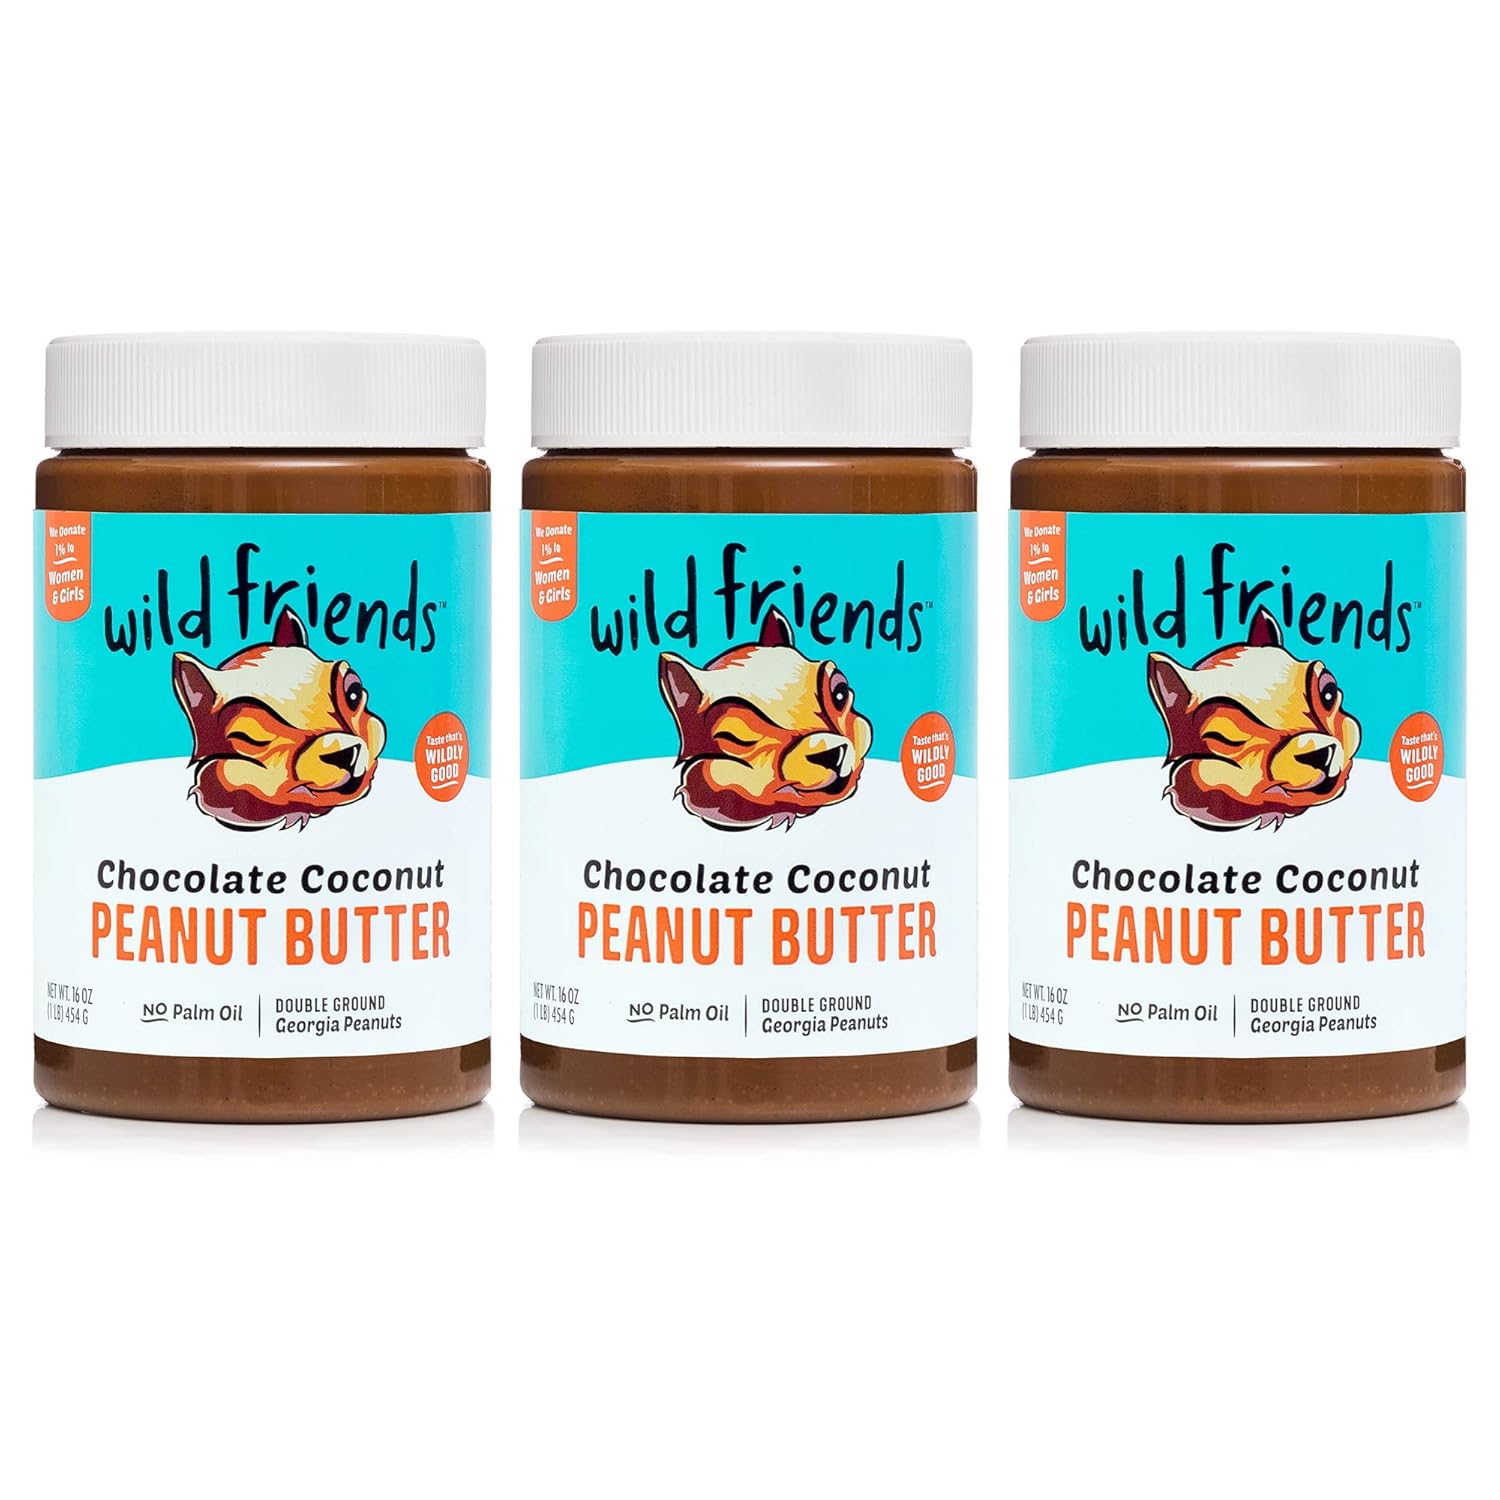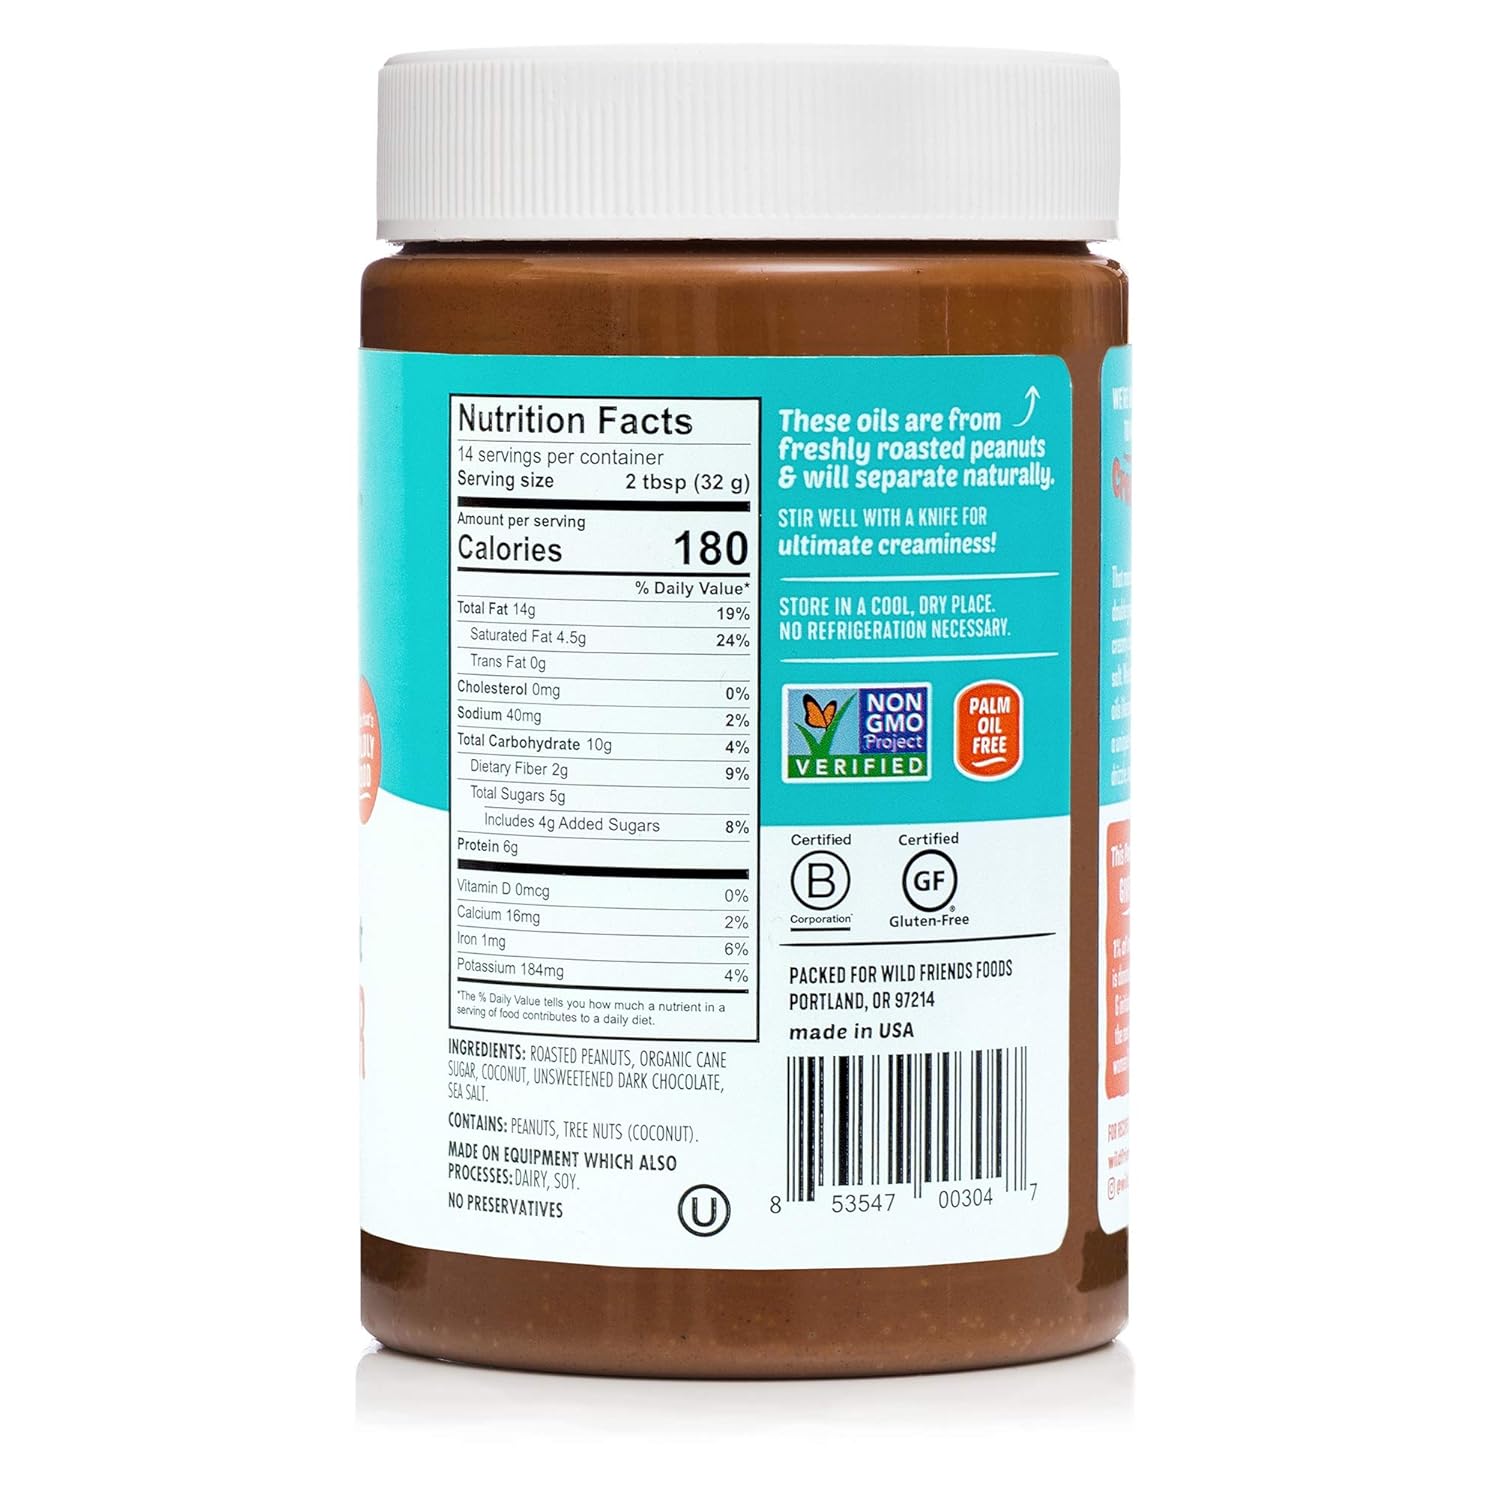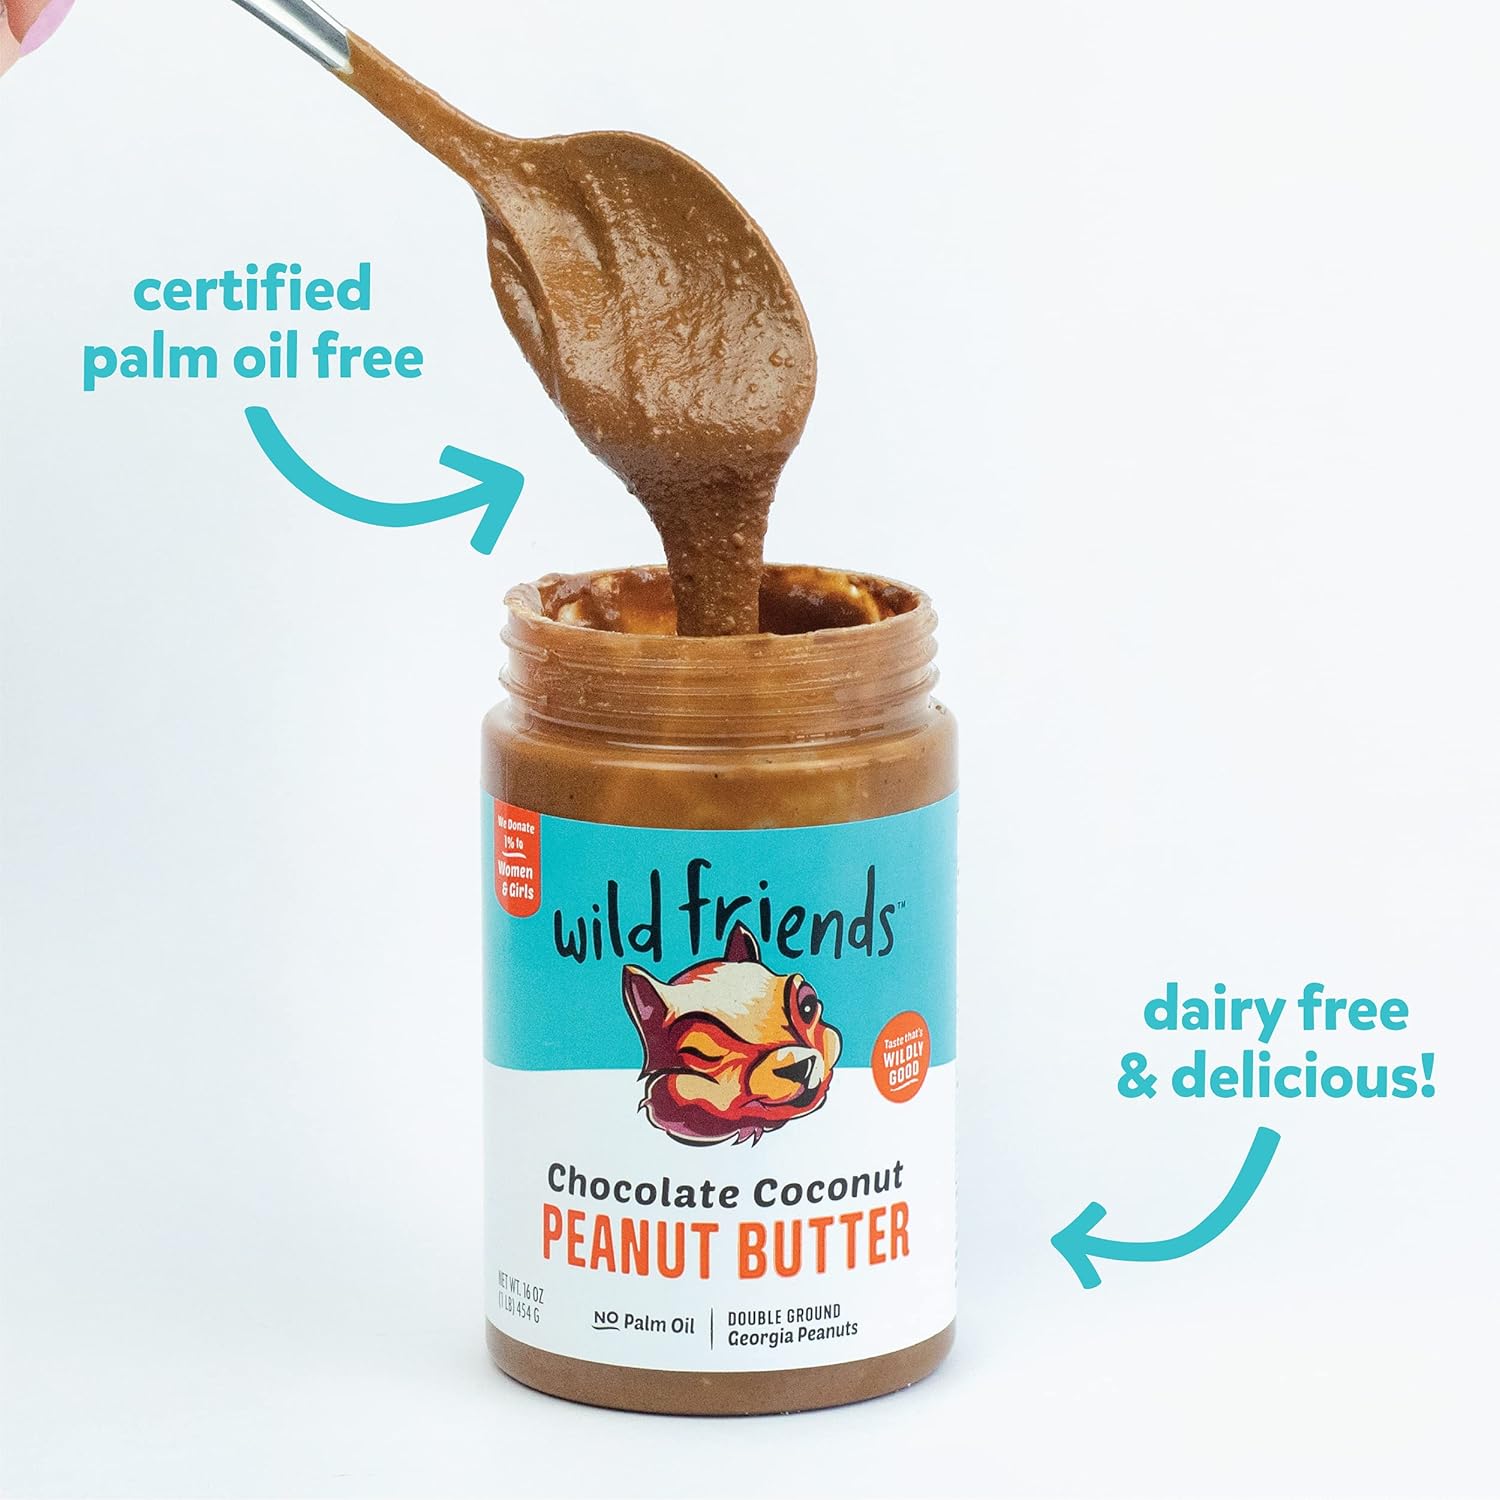
Wild Friends Foods Chocolate Coconut Peanut Butter, 16oz Jars, Gluten Free, Palm Oil Free, 3 Count
Category: Grocery
We blend freshly roasted USA-grown peanuts with dark chocolate and coconut to create this fan favorite. We don’t use dairy, excess sugar or palm oil, creating the best possible combo of rich fudgy taste and nutrition that is as happy blended into a smoothie as it is baked into cookies. It’s all about balance, right?
Features: All Natural, Non GMO Certified, Palm Oil free, Gluten Free, Dairy Free | As good on your morning toast as it is by the spoonful for dessert | Store in your pantry, no refrigeration necessary | A smooth, sweet, dairy-free delight | Contains 3 x 16oz jars wild Friends chocolate Coconut Peanut Butter